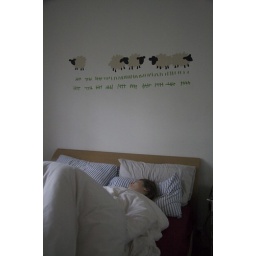
thought I'd sneak in a photo of Tereza sleeping in our newly blik'd bedroom